Witta, Queensland

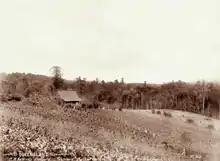
C M Nothlings vineyard and shingle roof cottage at Teutoberg, circa 1899

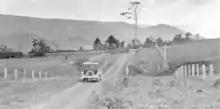
Looking from Witta Road towards Conondale, circa 1931

Witta was first settled around 1887 by German immigrant families. They called it "Teutoberg" (also spelled "Teutoburg"), possibly referring to the Teutoburg Forest area in Germany. The town was renamed in 1916 during World War 1 due to anti-German sentiment. The name Witta is a corruption of the word "wetya" meaning "dingo" in the Kabi language.